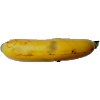
Label: Banana Lady Finger 1